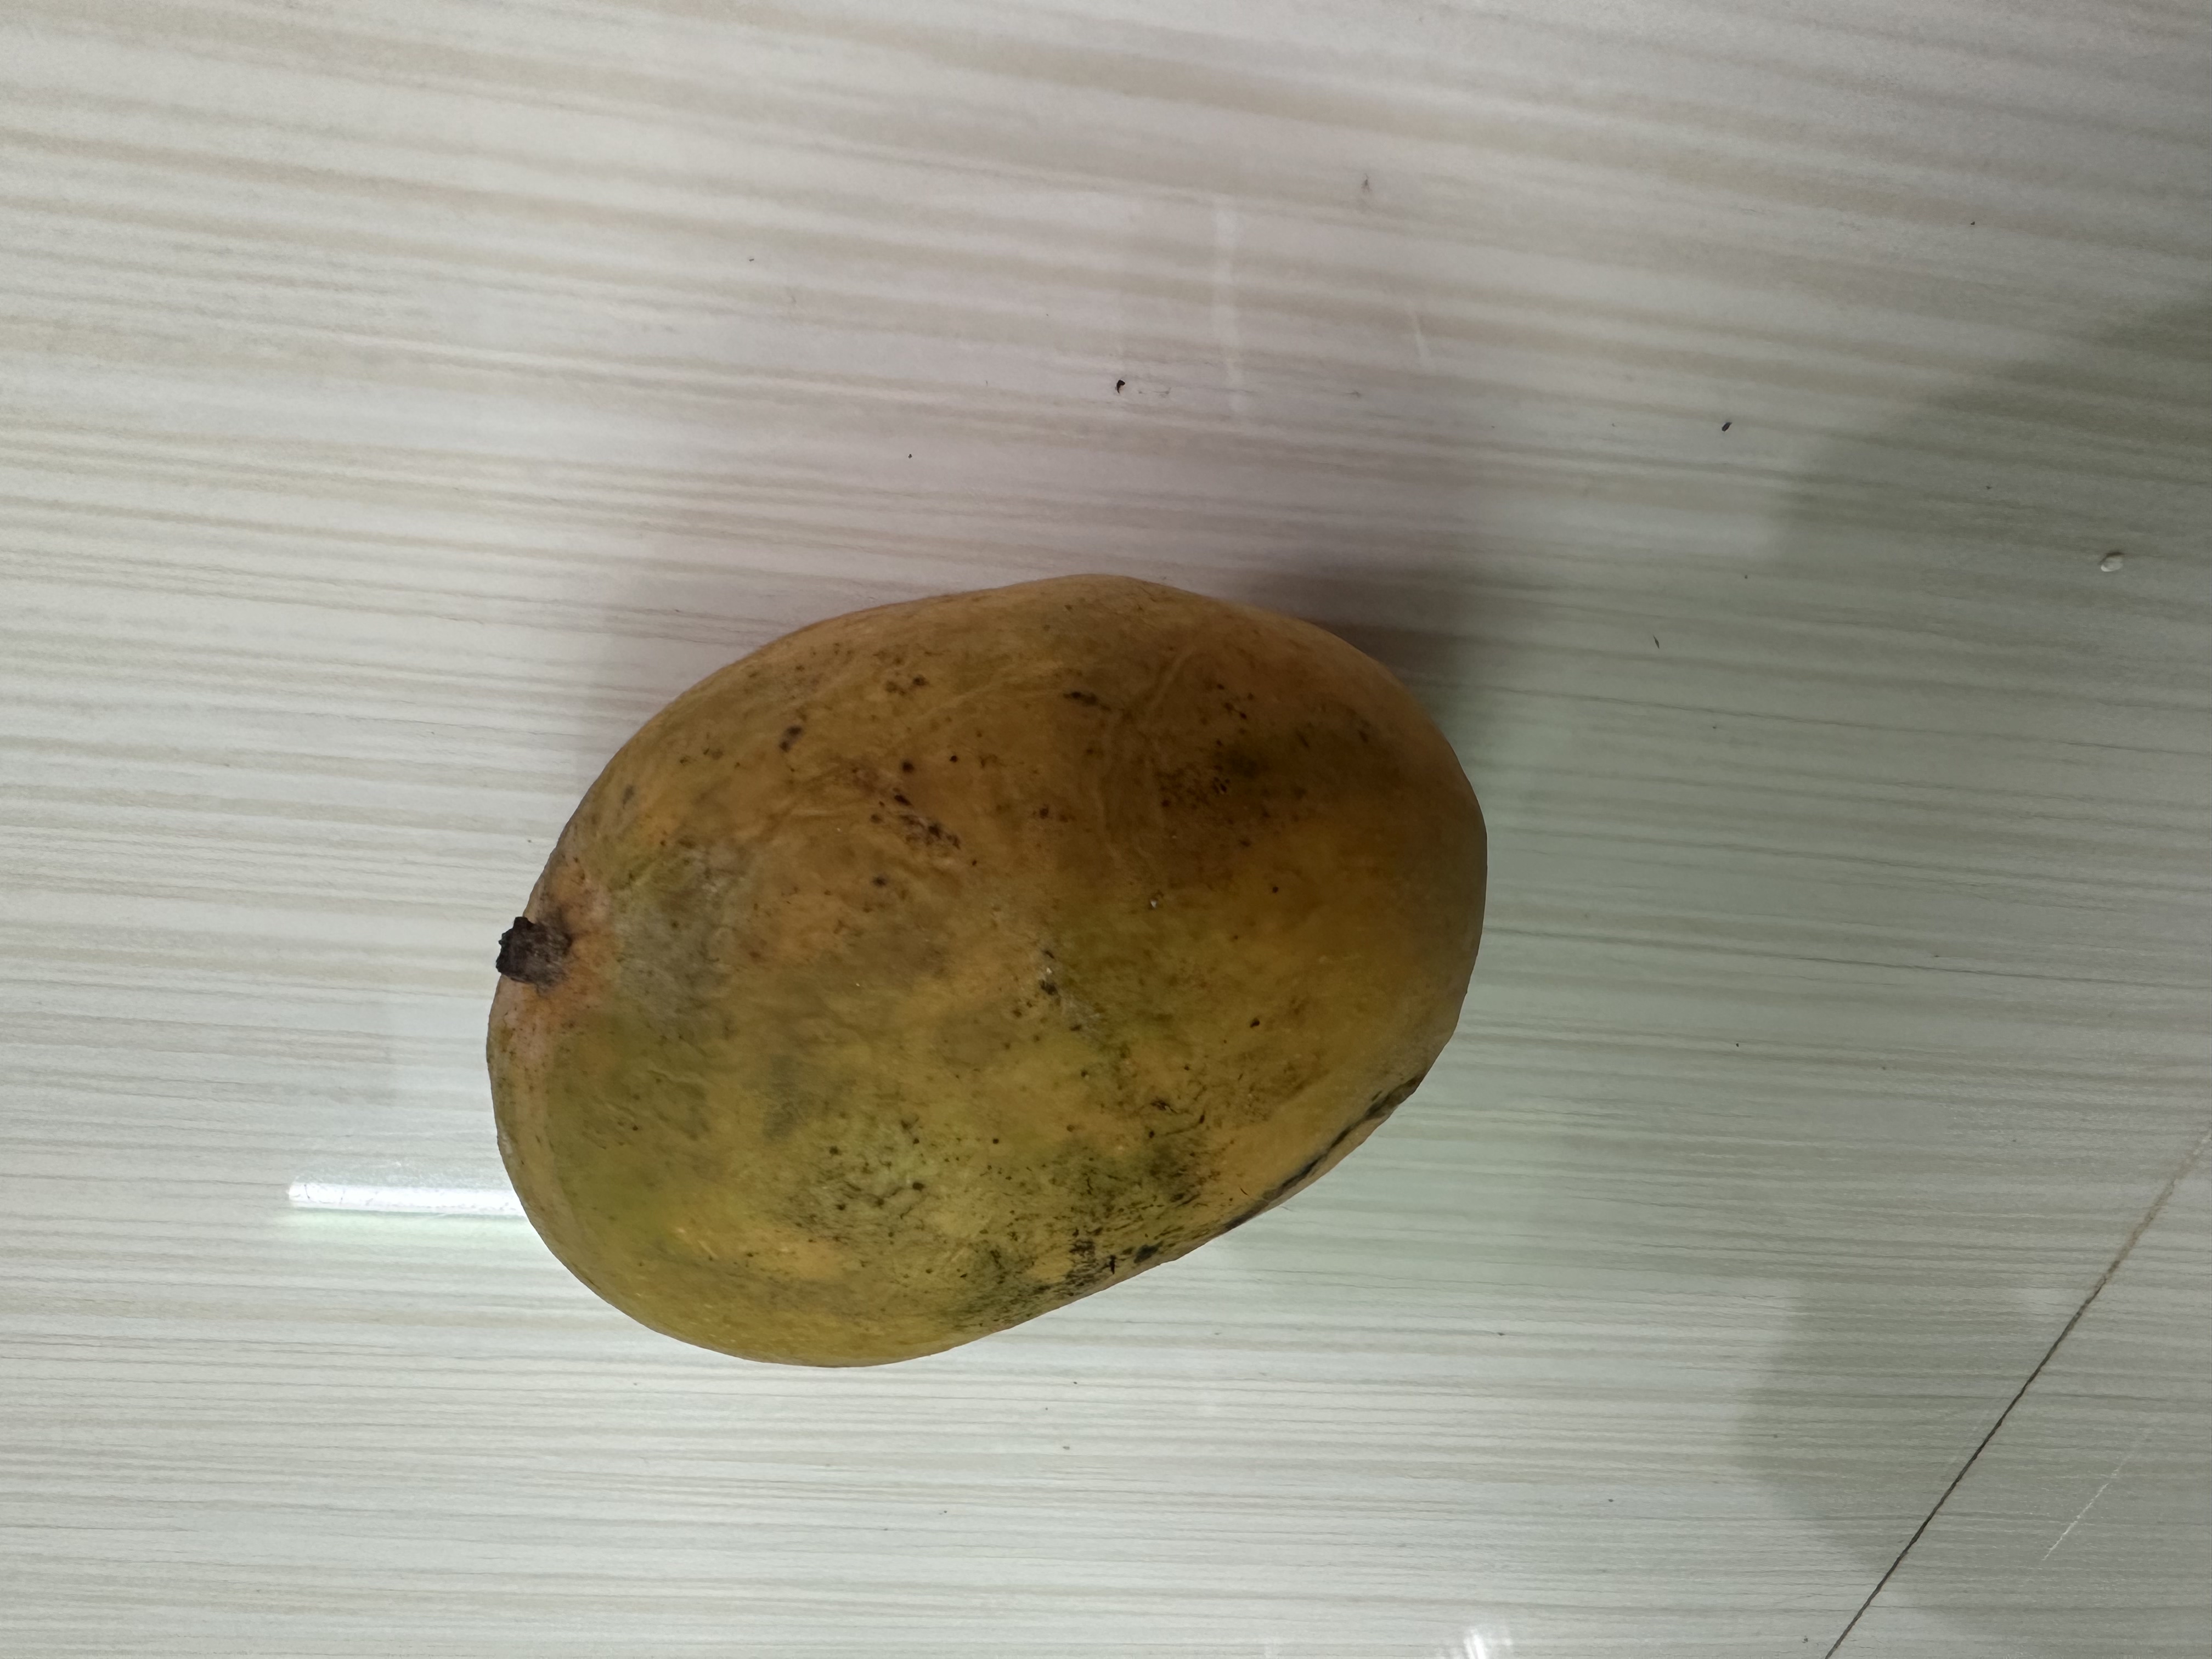
Mango variety: Bari-4